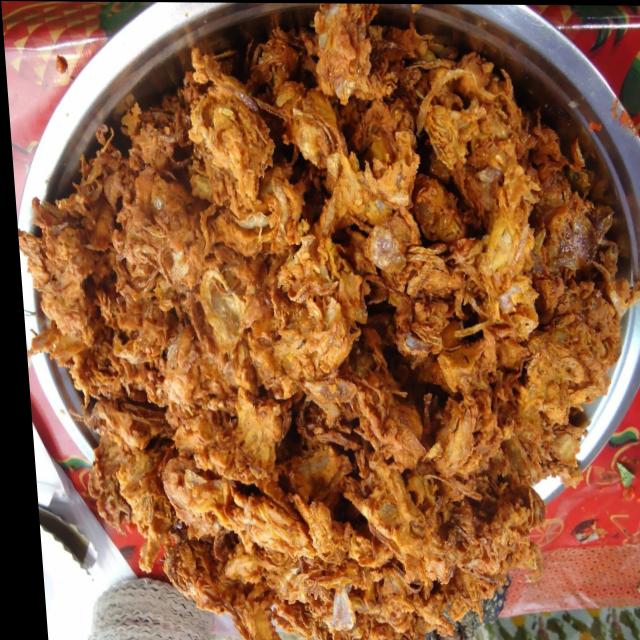
Dish: pakode